Brian Zembic

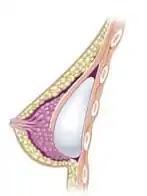
subpectoral breast implant

In the summer of 1996, Zembic was gambling in a high-stakes game when the conversation turned to women's breast implants. One of his friends, another gambler named Jobo, had the opinion that having implants in order to attract men was a crazy thing to do. Zembic disagreed and said that it was not a serious event and that the consequences were small. An argument ensued and the two agreed that they would enter into a wager where Zembic would receive breast implants and if he kept them in for a year he would win US$100,000 (US$ in ).